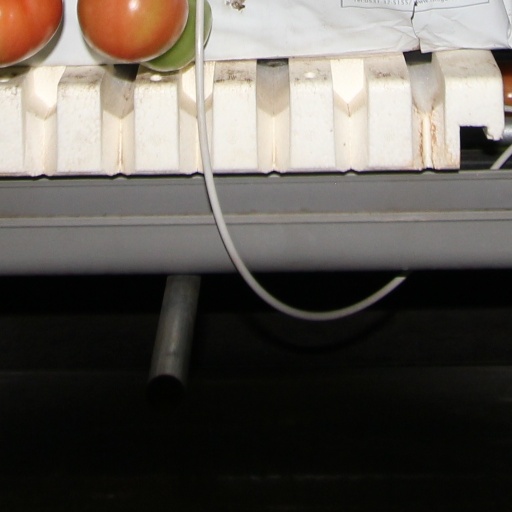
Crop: tomato